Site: brandenburg
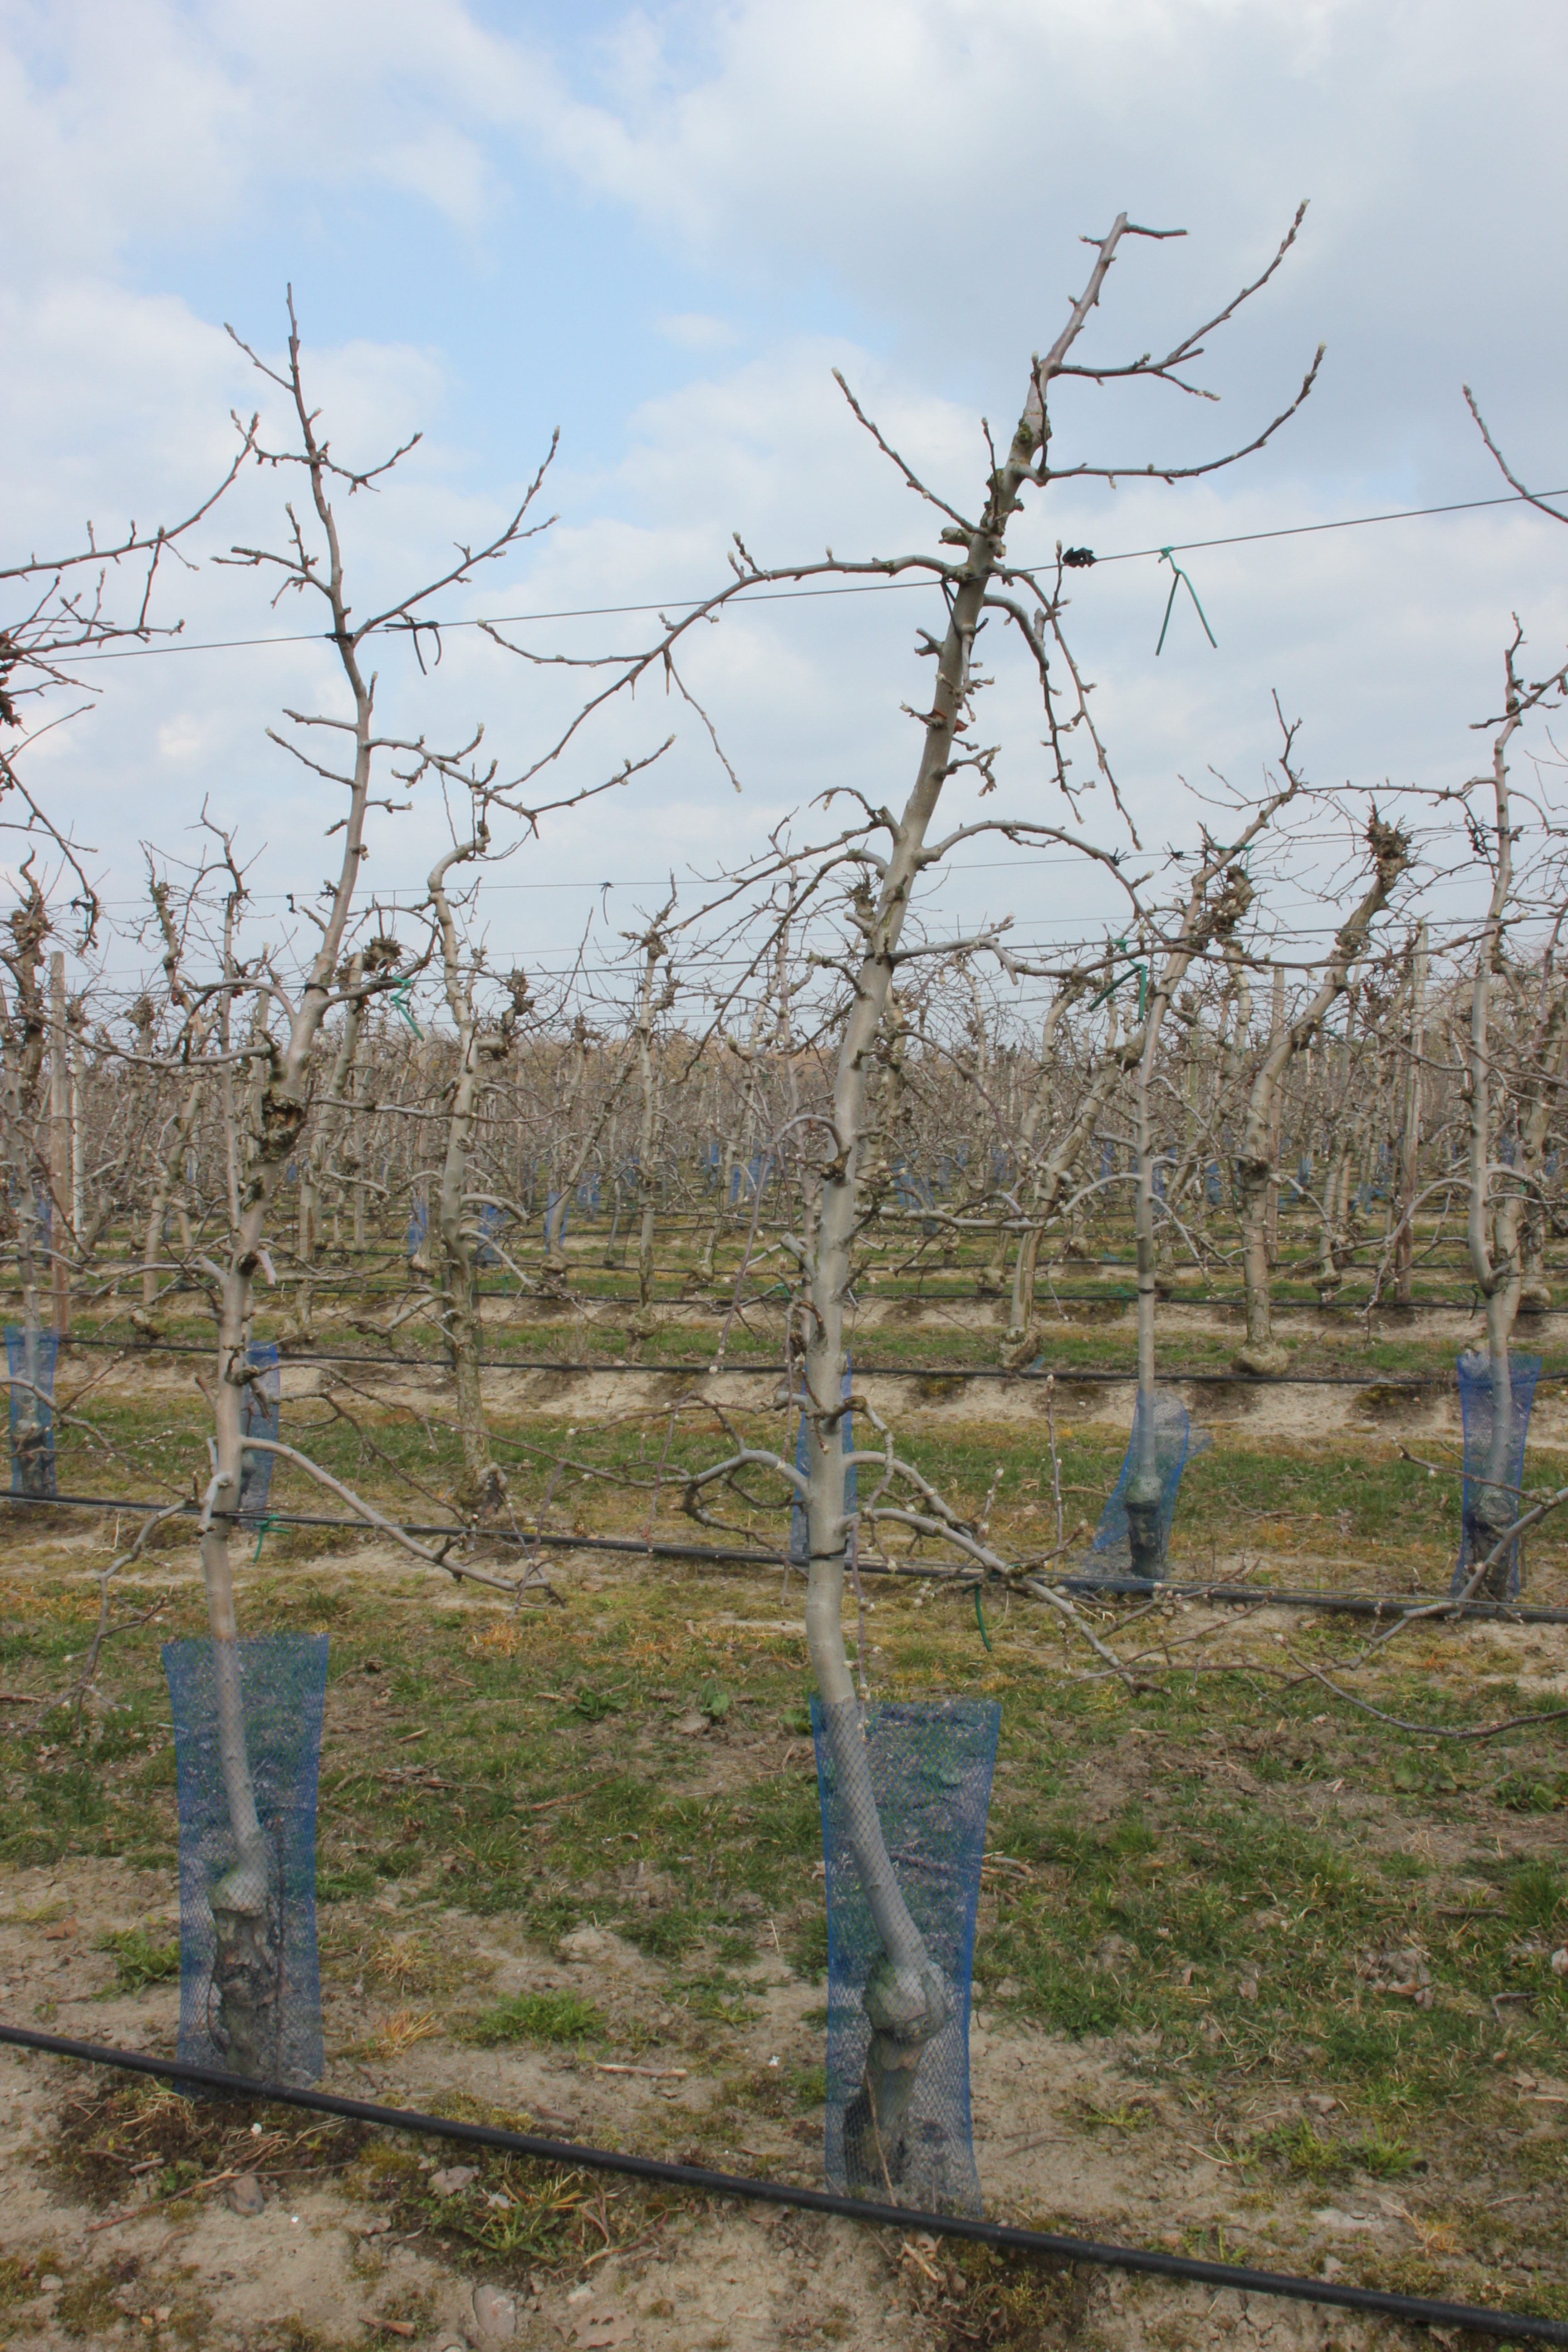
Growth stage (BBCH 03): Bud development